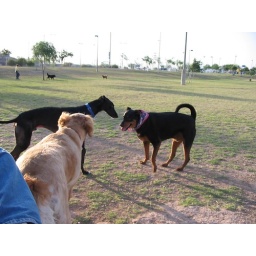
Quail Run dog park in Mesa. This would become Robbie's home away from home.